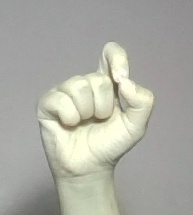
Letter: fa